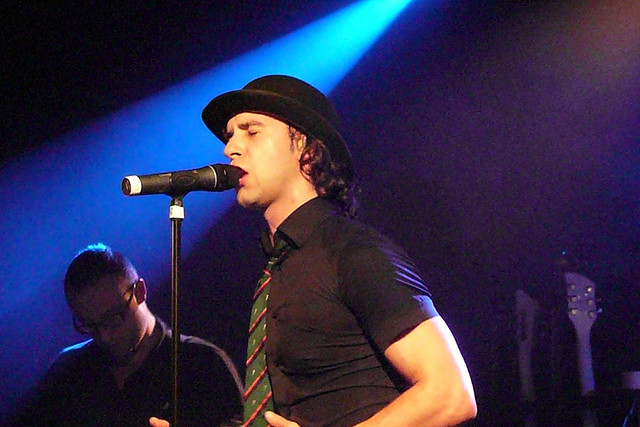
user: Given an image and a question. Answer the question in a short answer. Question: What insturments could be used while the man is singing? Short Answer:
assistant: guitar